Brooke Henderson

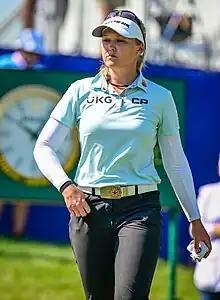
Brooke Henderson at the 2022 Women's PGA Championship

Henderson increased her LPGA victory total to 11 with her win at the ShopRite LPGA Classic in a playoff over Lindsey Weaver-Wright on 12 June 2022.